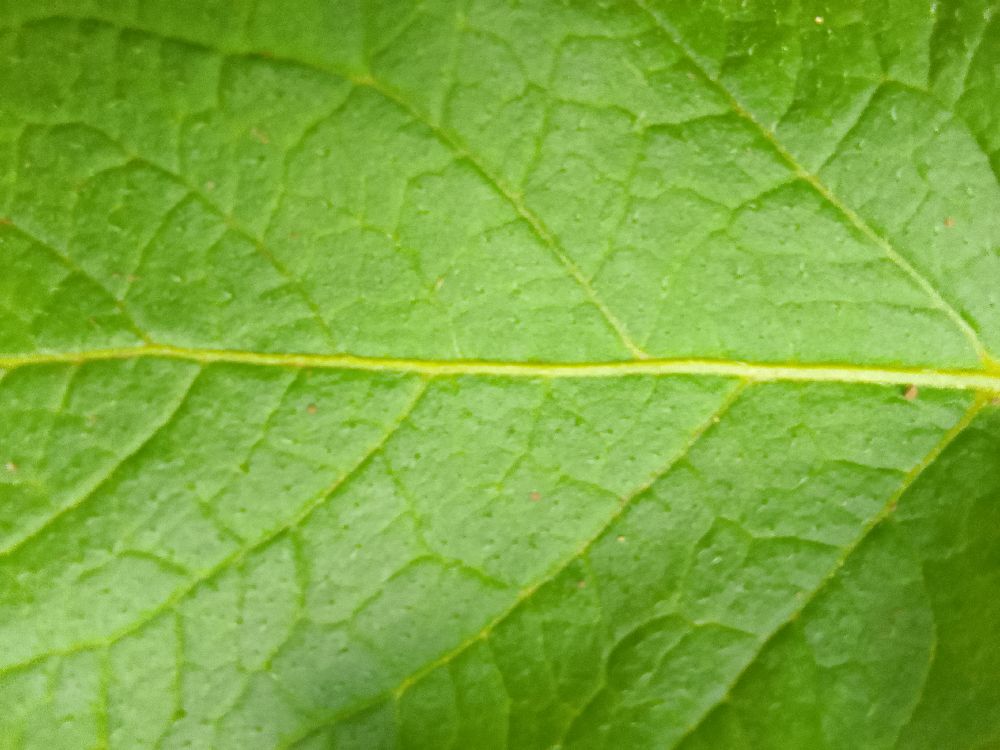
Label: Healthy